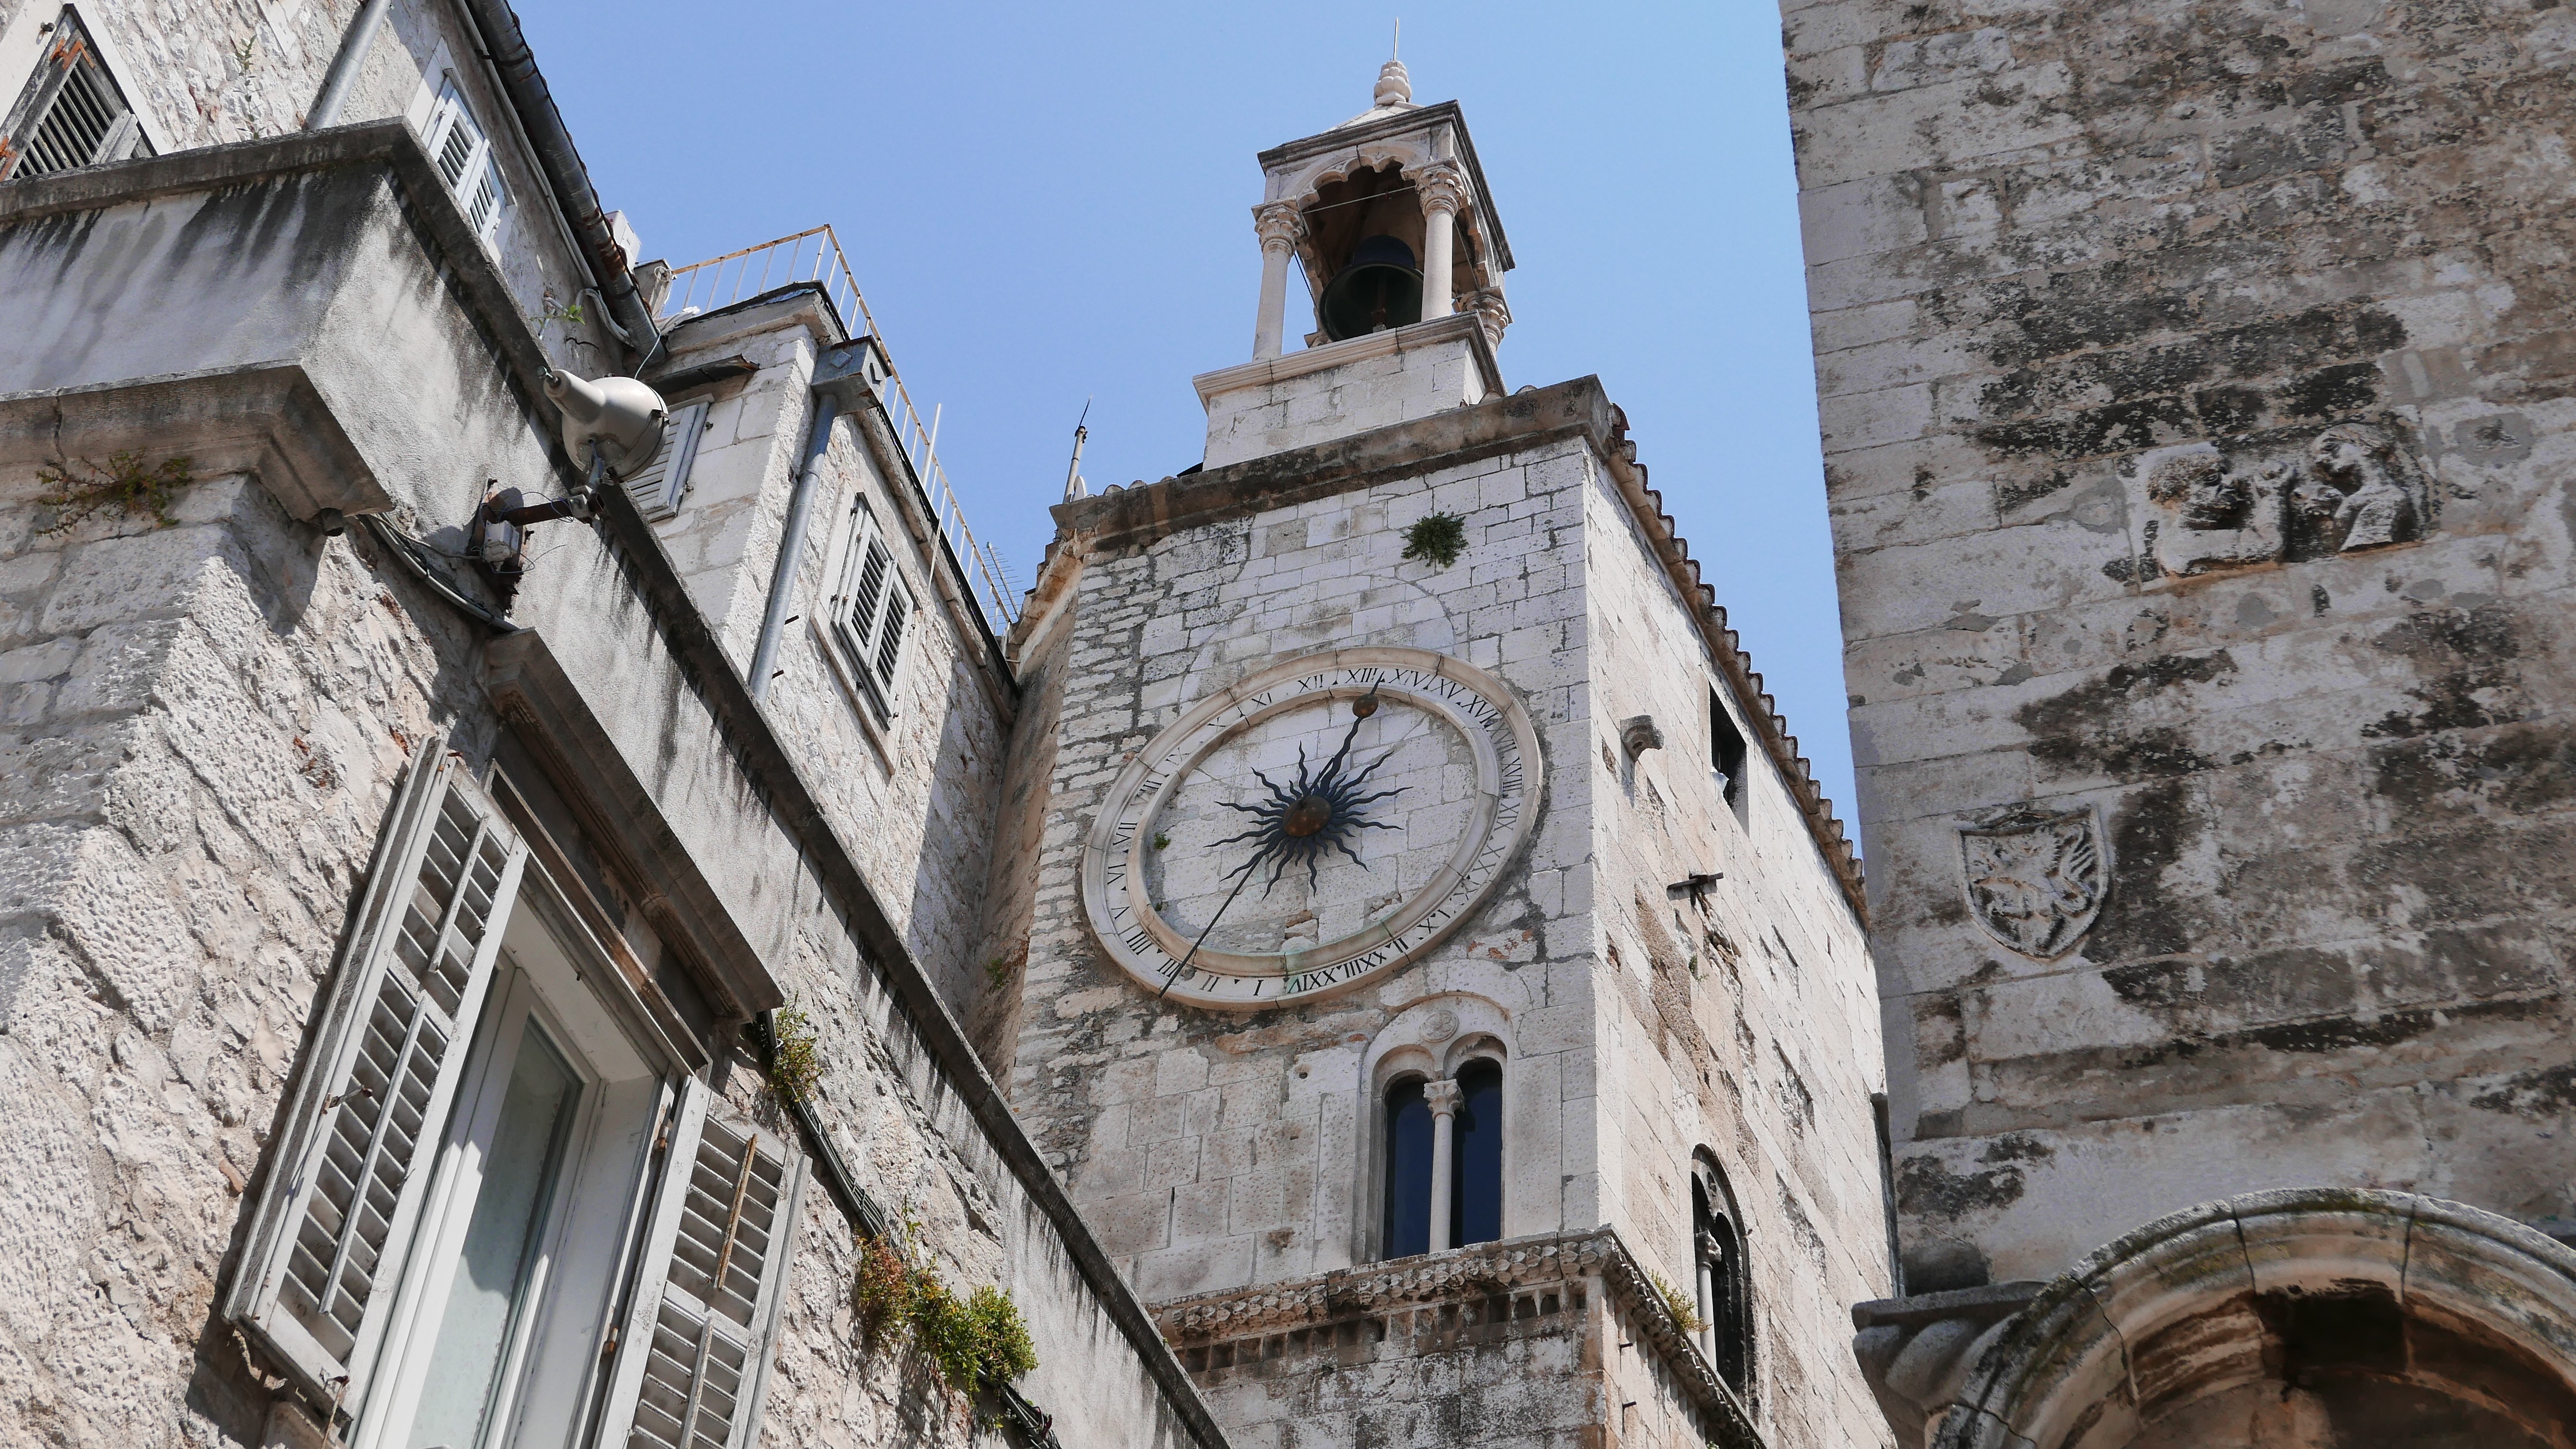
town, building, village, tower, facade, church, cathedral, chapel, place of worship, bell tower, monastery, synagogue, basilica, middle ages, split, church tower, hour s, ancient history